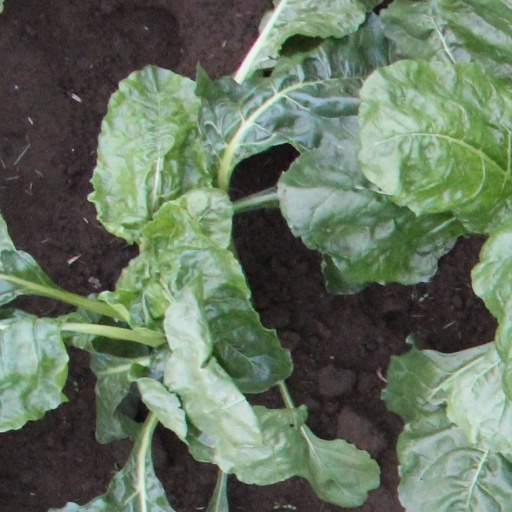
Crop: sugar beet